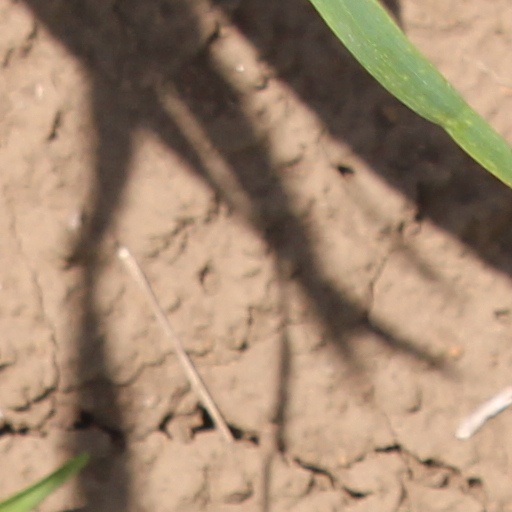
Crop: wheat